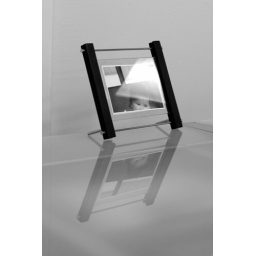
the only thing on my desk beside computer related junk.